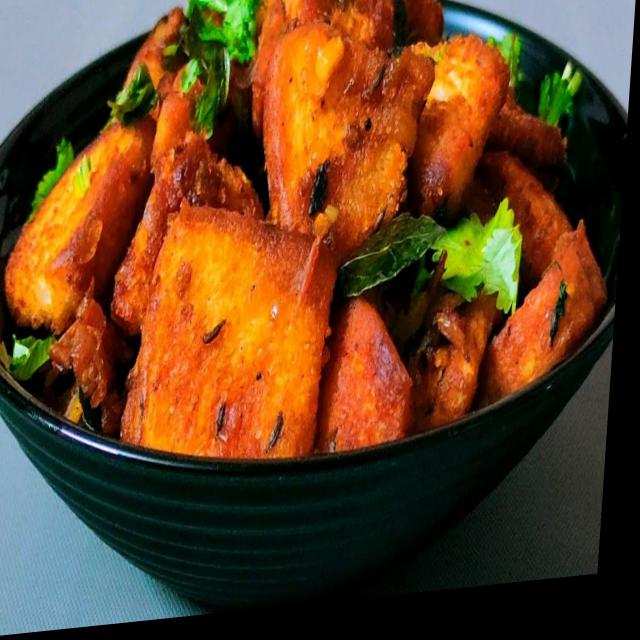
Dish: aloo_masala